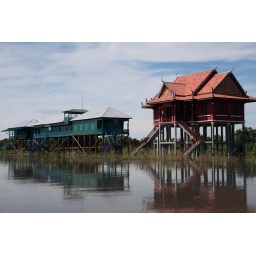
The government office on the water. The most beautiful and well built sturcture in the lake